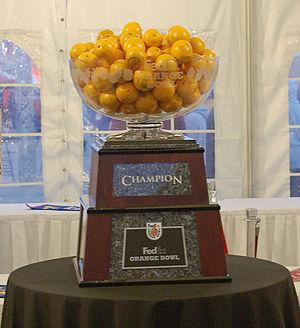
L'Orange Bowl est un match de football américain de niveau universitaire ayant lieu après la saison régulière.